Union Street, Plymouth

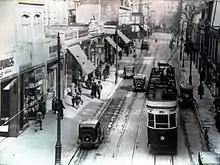
Union Street before World War Two shows trams

Despite its upper-class associations, Union Street was the location of the first outbreaks in Plymouth of cholera in the 1849 epidemic. At the time, these outbreaks in July of that year were believed to be caused by works connected with the new Millbay railway station, during which the drains of several houses had become blocked and their lower premises overflowed with sewage.